Kingdom of Kush

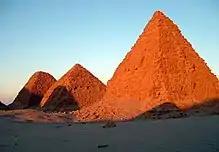
Pyramids of Nuri, built between the reigns of Taharqa (c. 670 BC) and Nastasen (c. 310 BC)

With the disintegration of the New Kingdom around 1070 BC, "Kush" became an independent kingdom centered at Napata in modern northern Sudan. This more-Egyptianized "Kingdom of Kush" emerged, possibly from Kerma, and regained the region's independence from Egypt. The extent of cultural/political continuity between the Kerma culture and the chronologically succeeding Kingdom of Kush is difficult to determine. The latter polity began to emerge around 1000 BC, 500 years after the end of the Kingdom of Kerma.